Tritium radioluminescence

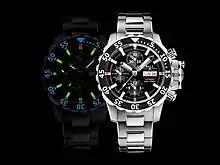
A "permanent" illumination watch dial

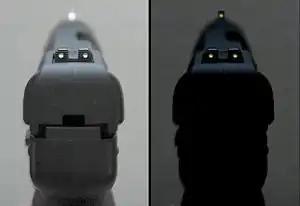
Tritium-illuminated handgun night sights on an FN Five-seven

These light sources are most often seen as "permanent" illumination for the hands of wristwatches intended for diving, nighttime, or combat use. They are also used in glowing novelty keychains and in self-illuminated exit signs. They are favored by the military for applications where a power source may not be available, such as for instrument dials in aircraft, compasses, and sights for weapons. In the case of solid tritium light sources, the tritium replaces some of the hydrogen atoms in the paint, which also contains a phosphor such as zinc sulfide.